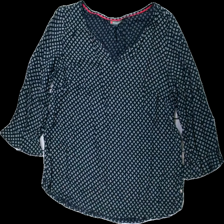
View: front
Type: Blouse
Category: Ladies
Brand: Not in the list
Brand text on label: street one
Colors: Blue, White, Pink
Material: 100% viscose
Pattern: Geometric print
Cut: Regular
Season: All
Damage location: top left
Damage 2 location: top right
Damage 3 location: bottom left
Price range: 50-100
Recommended usage: Reuse
Description: blå blus med cirklar på